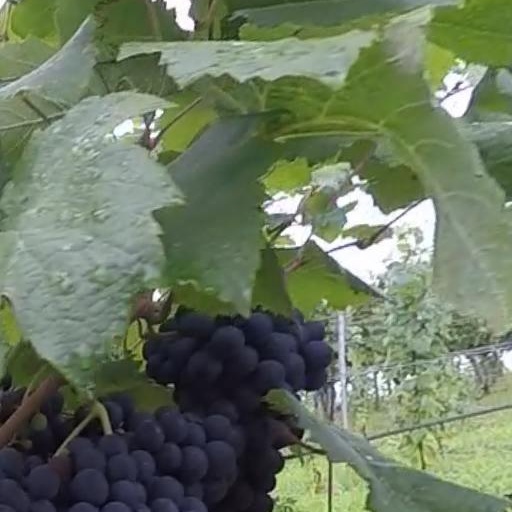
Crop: grape